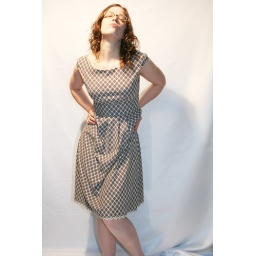
self portrait in boat neck dress